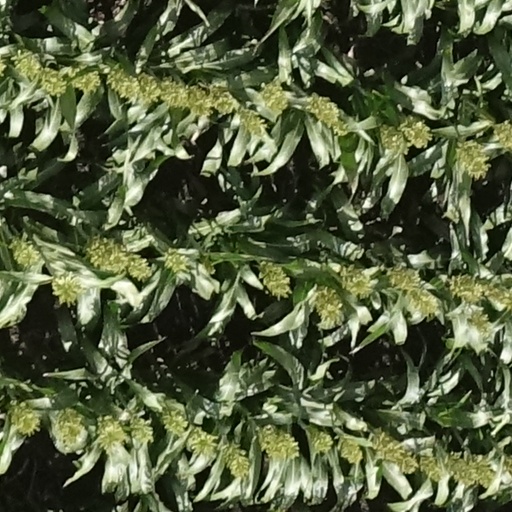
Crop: sorghum